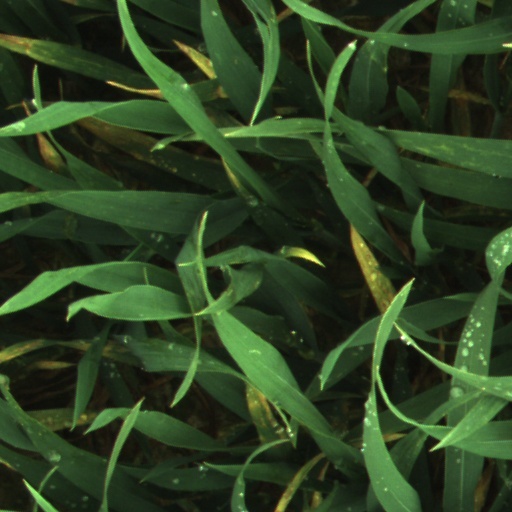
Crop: wheat